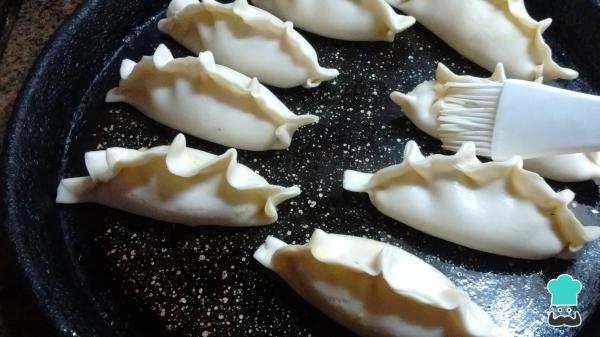
Pinta las empanadas de choclo cremoso y en granos con huevo batido para que se doren mejor. A continuación, cocínalas en el horno precalentado fuerte, a 200 °C durante 20 minutos.